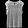
Label: T - shirt / top